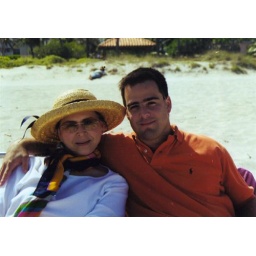
My mother Mercy, hat and all, in Miami Beach with me...damn, I miss my ocean front condo!